Benjamin Wilcox House

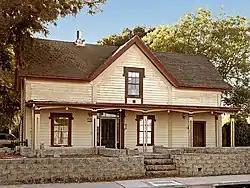

The Benjamin Wilcox House, at 315 The Alameda in San Juan Bautista, California, was built in 1858. It was listed on the National Register of Historic Places in 1982.